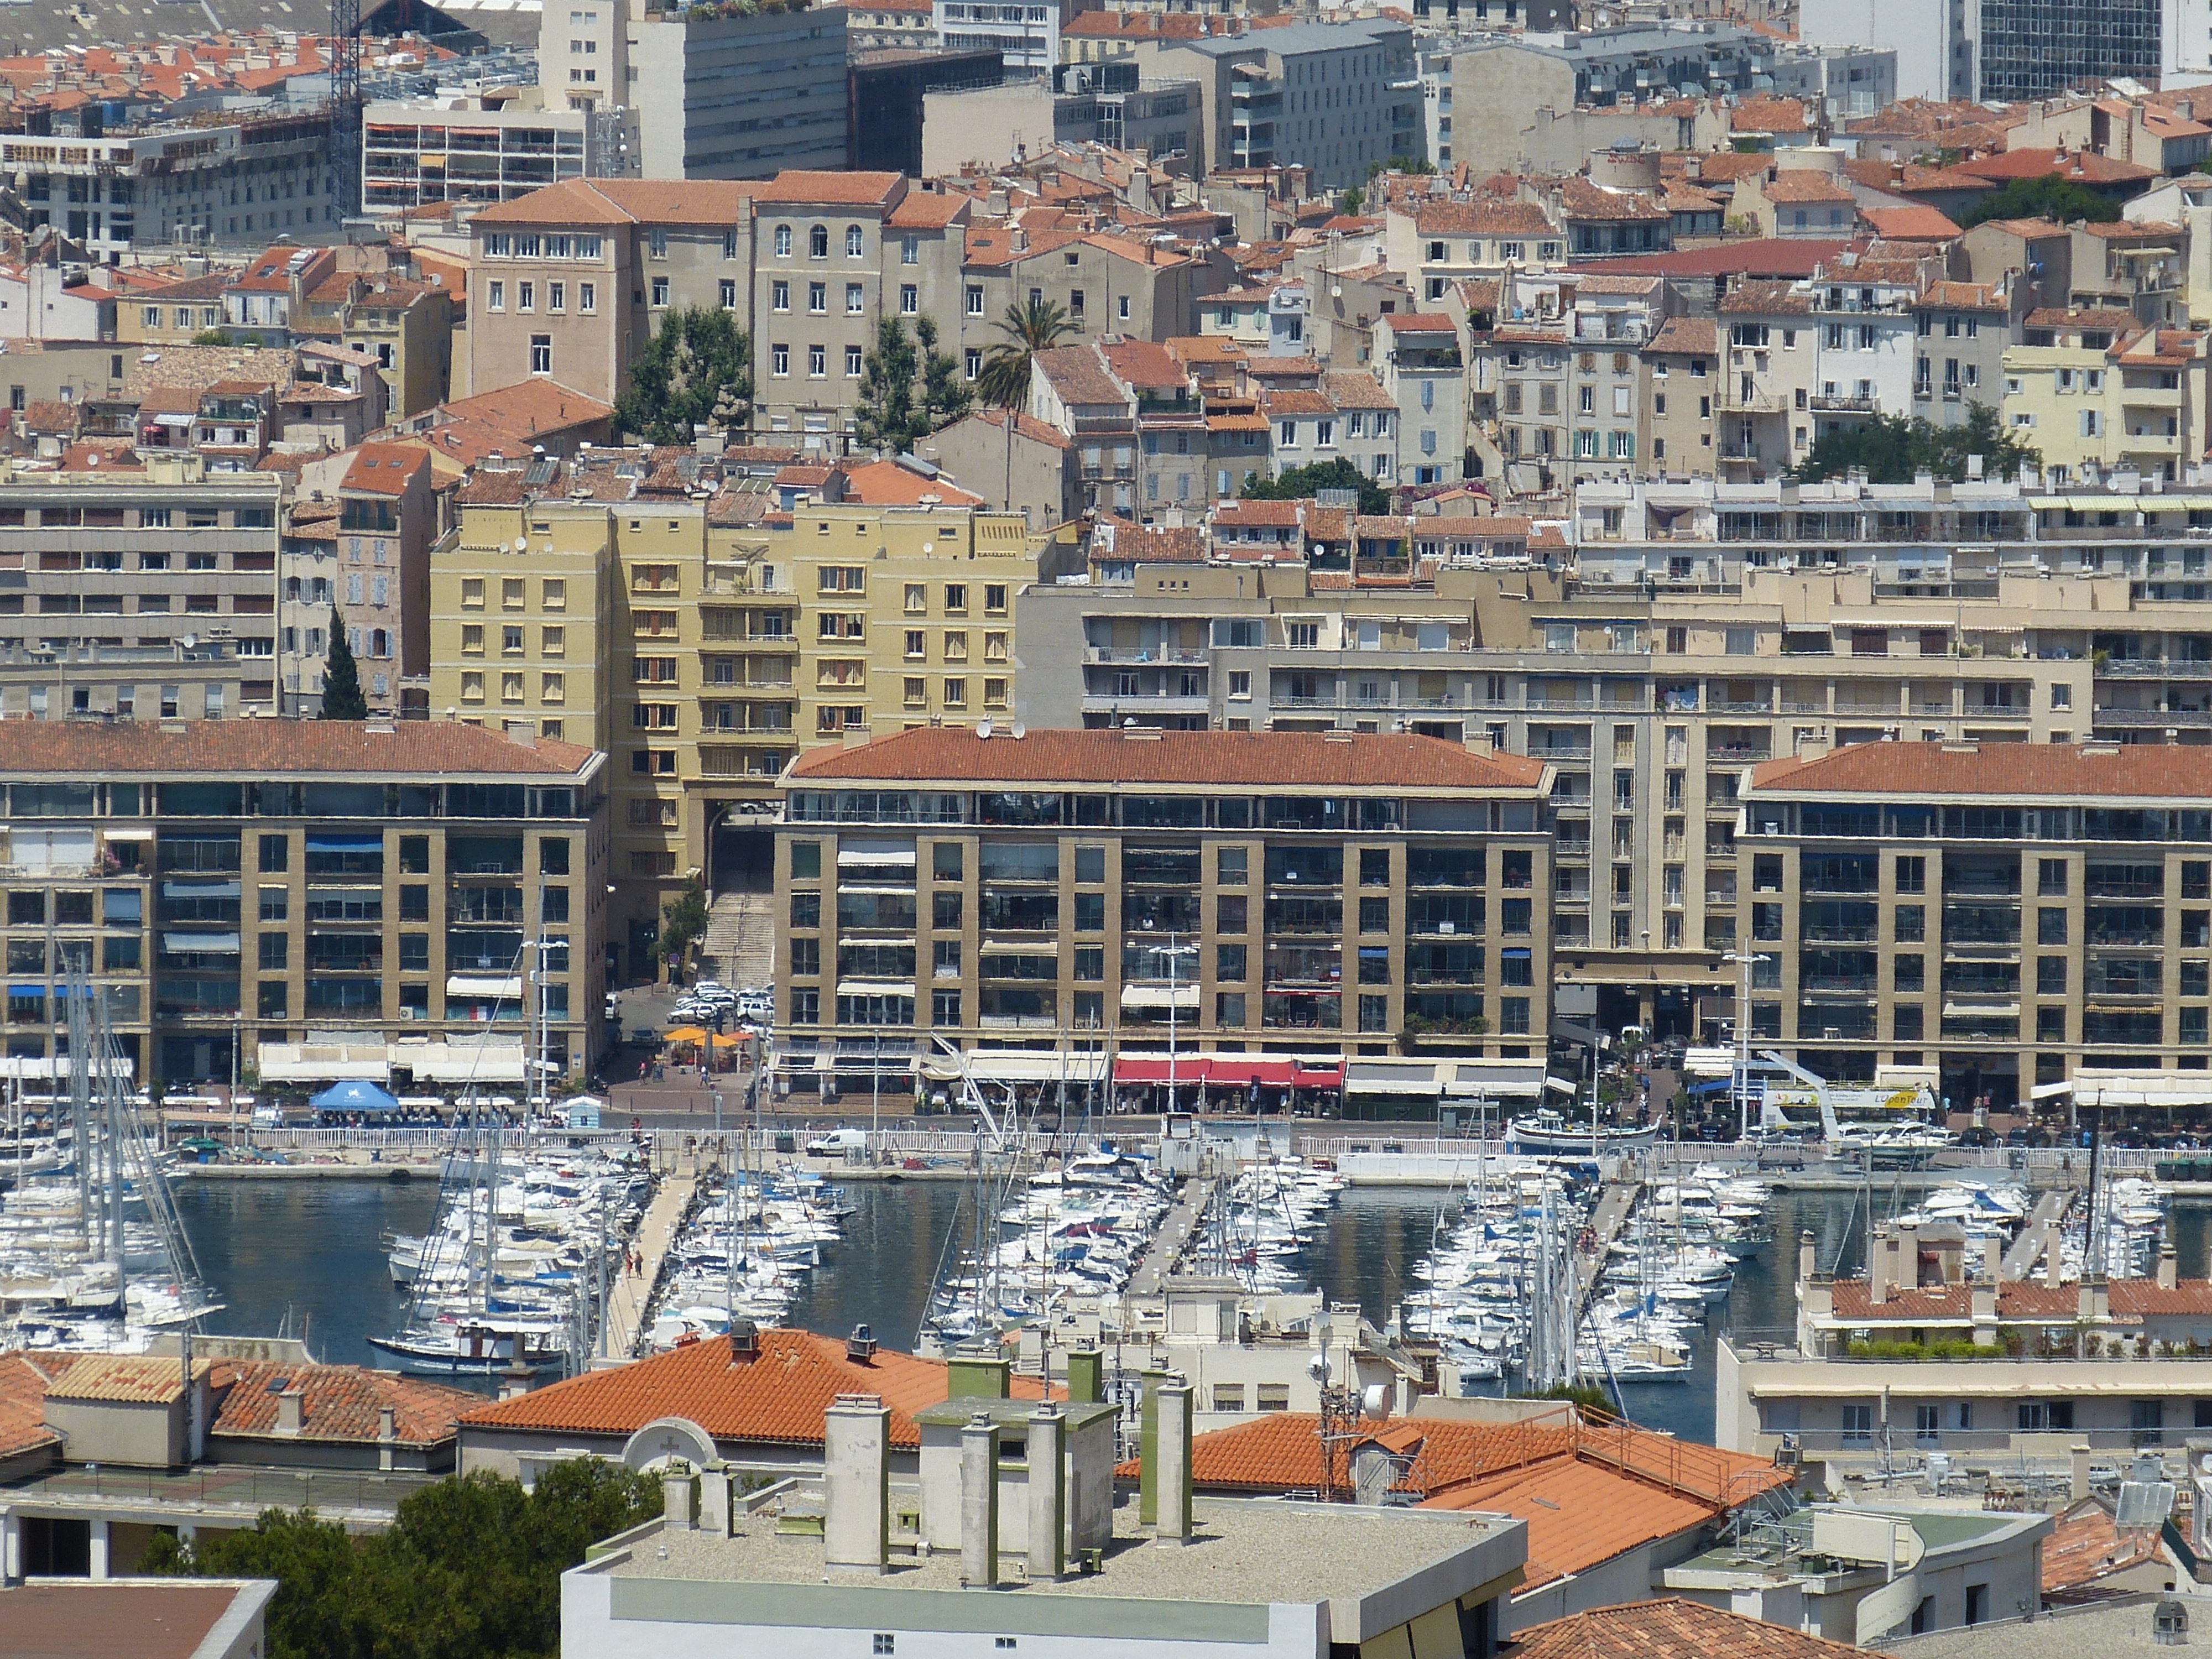
architecture, skyline, town, view, city, skyscraper, cityscape, downtown, france, suburb, mediterranean, plaza, port, stadium, tower block, arena, outlook, promenade, marseille, metropolis, neighbourhood, south of france, bird's eye view, aerial photography, urban area, residential area, human settlement, metropolitan area, sport venue